East Hampton, New York

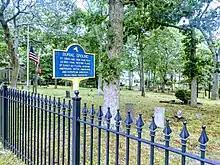
St David AME Zion Cemetery

East Hampton was the third Connecticut settlement on the East end of Long Island. East Hampton formally united with Connecticut in 1657. Long Island was formally declared to be part of New York (and also subject to English law) by Charles II of England after four British frigates captured what is today New York City, releasing East Hampton from its Connecticut governance.